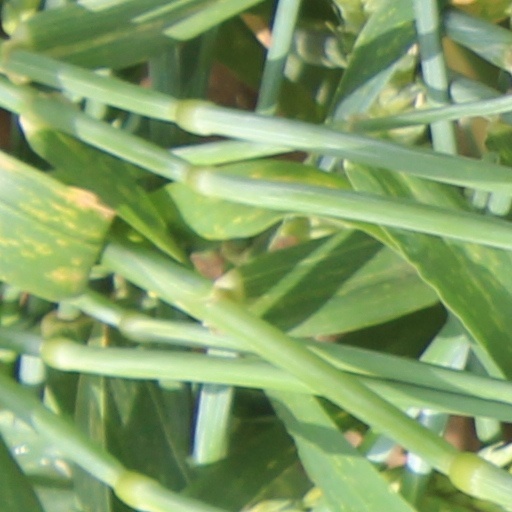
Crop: wheat